Kampung Hulu Mosque

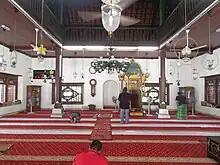
Kampung Hulu Mosque prayer hall

Kampung Hulu Mosque is a mosque situated at Kampong Hulu Village in Malacca City, Malacca, Malaysia. It is the oldest mosque in Malacca and among the oldest in the country, having originally built around the year 1720–1728 and underwent renovation in 1892. The architectural design of the mosque is a cross between Javanese Architecture, Local